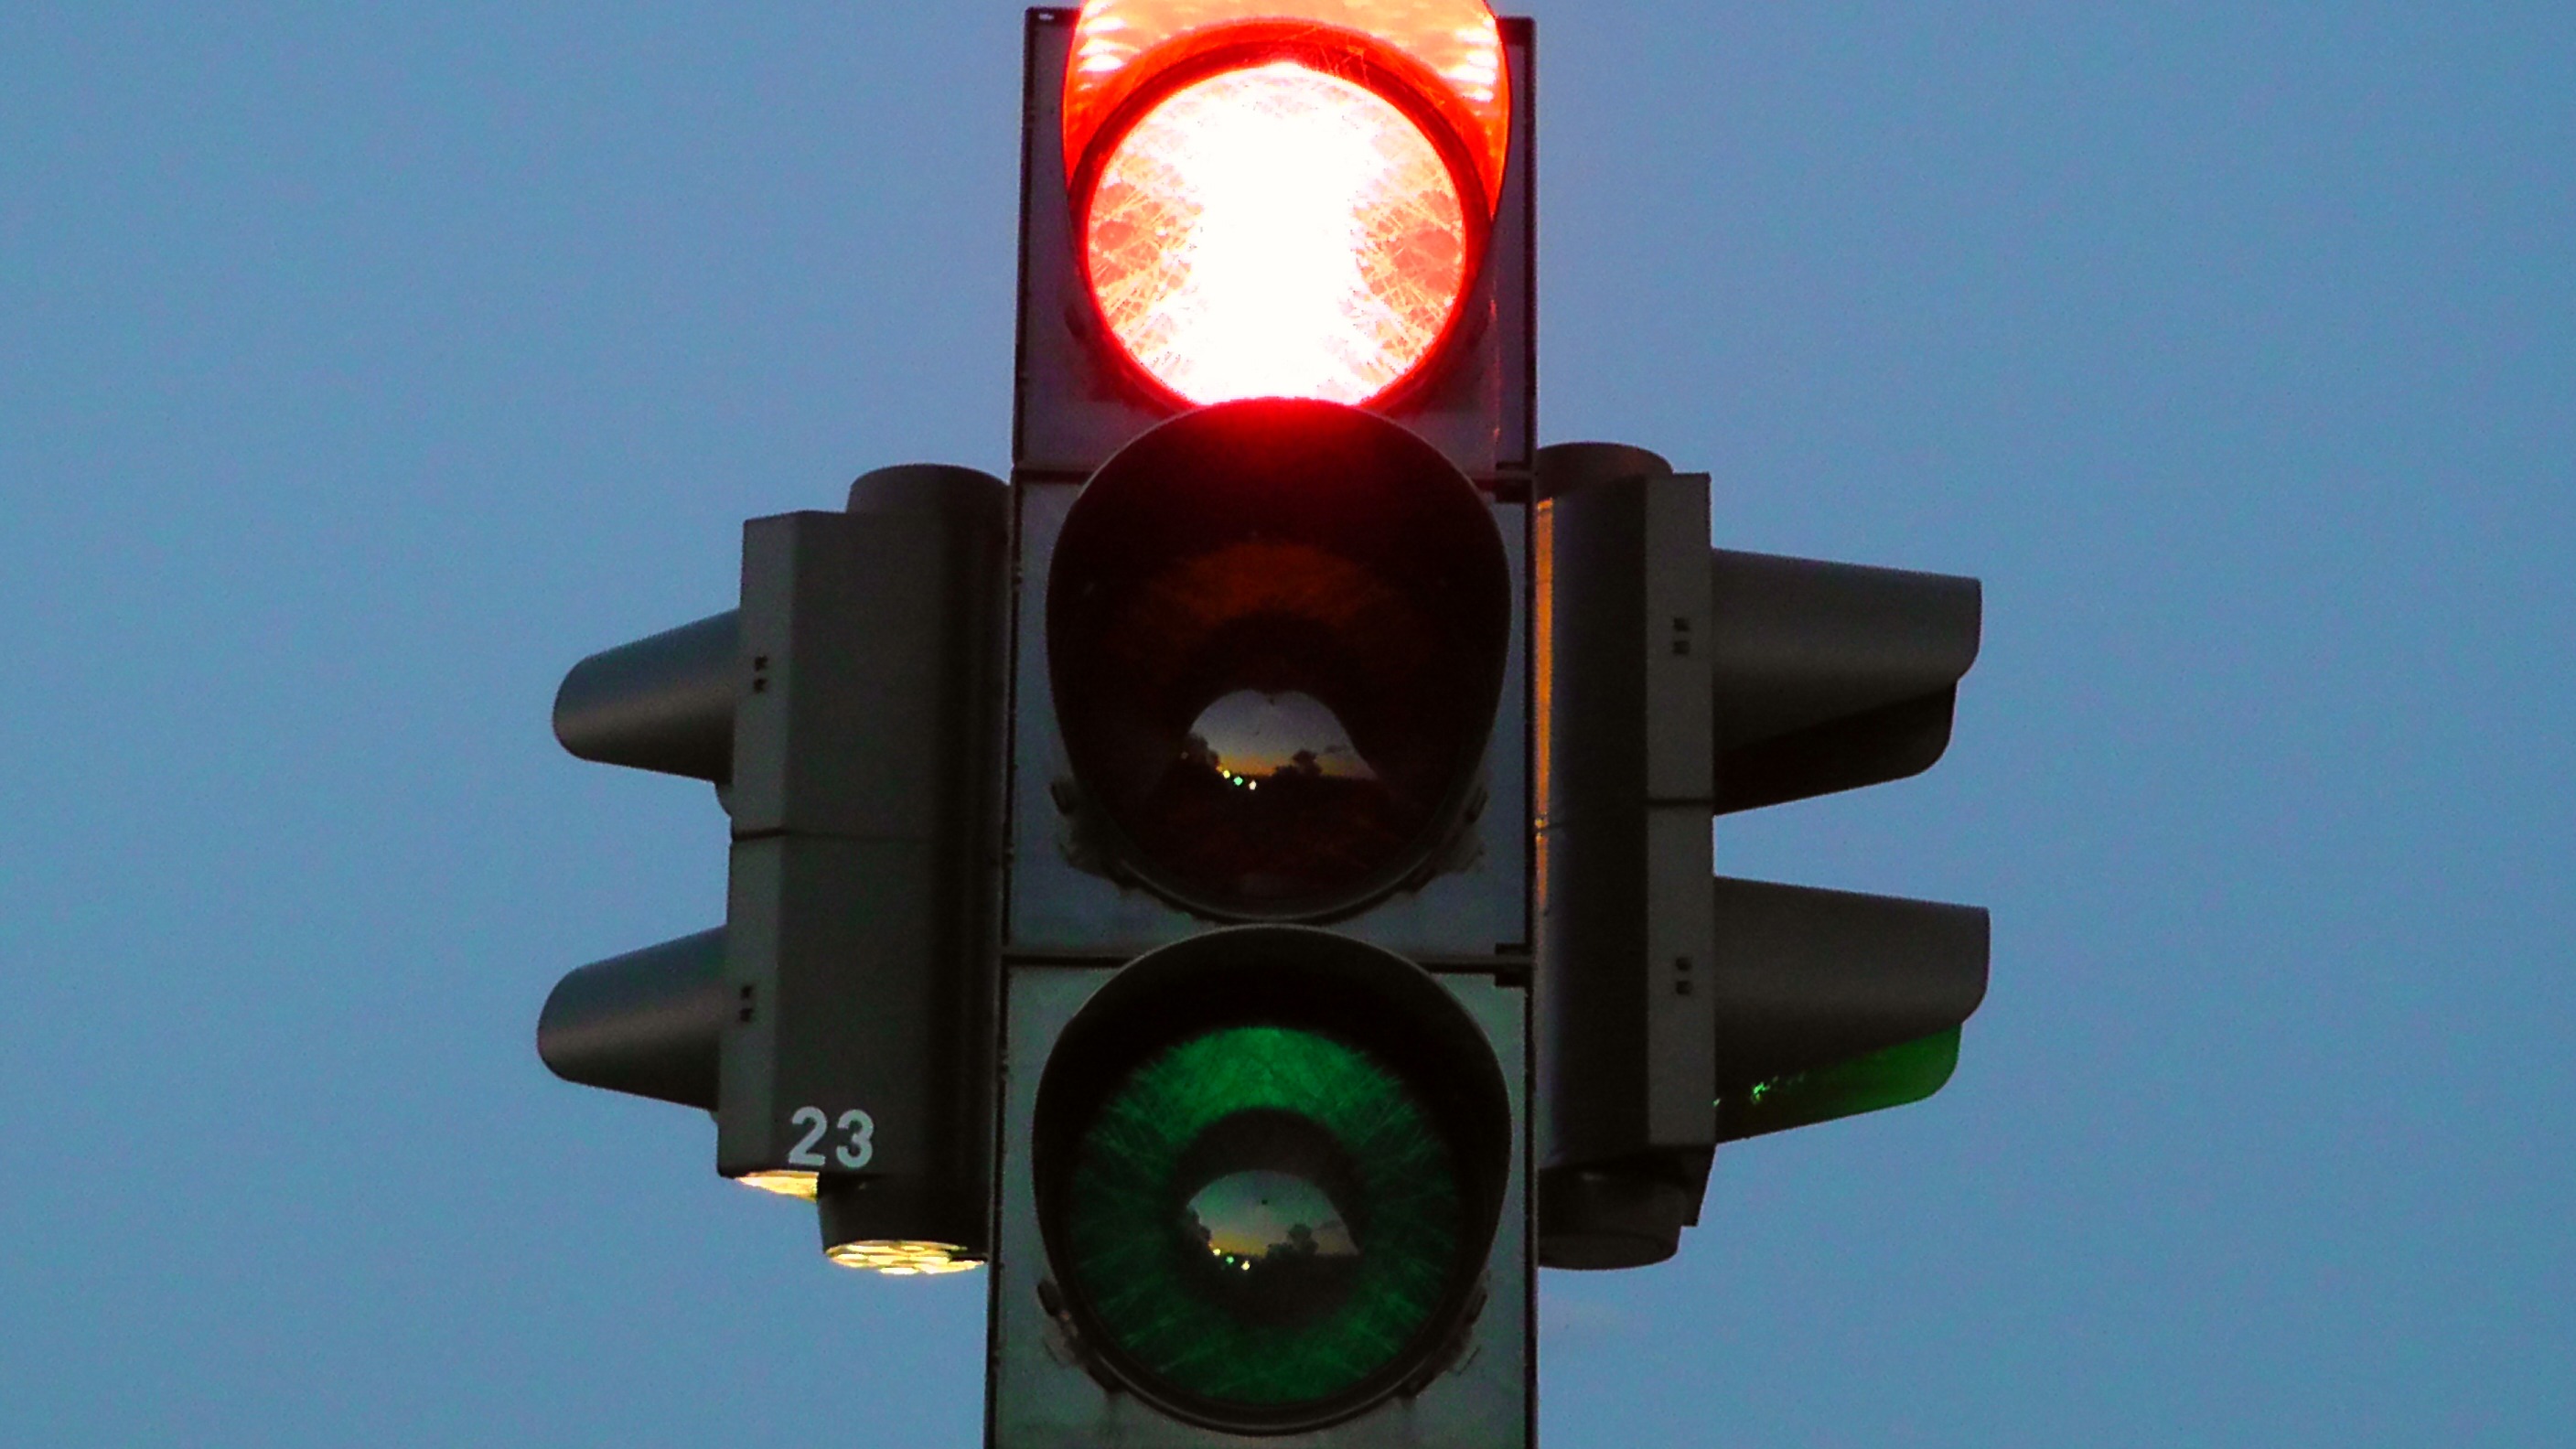
light, road, red, street light, street sign, lighting, decor, traffic light, road sign, light fixture, stop, traffic lights, traffic signal, containing, signaling device